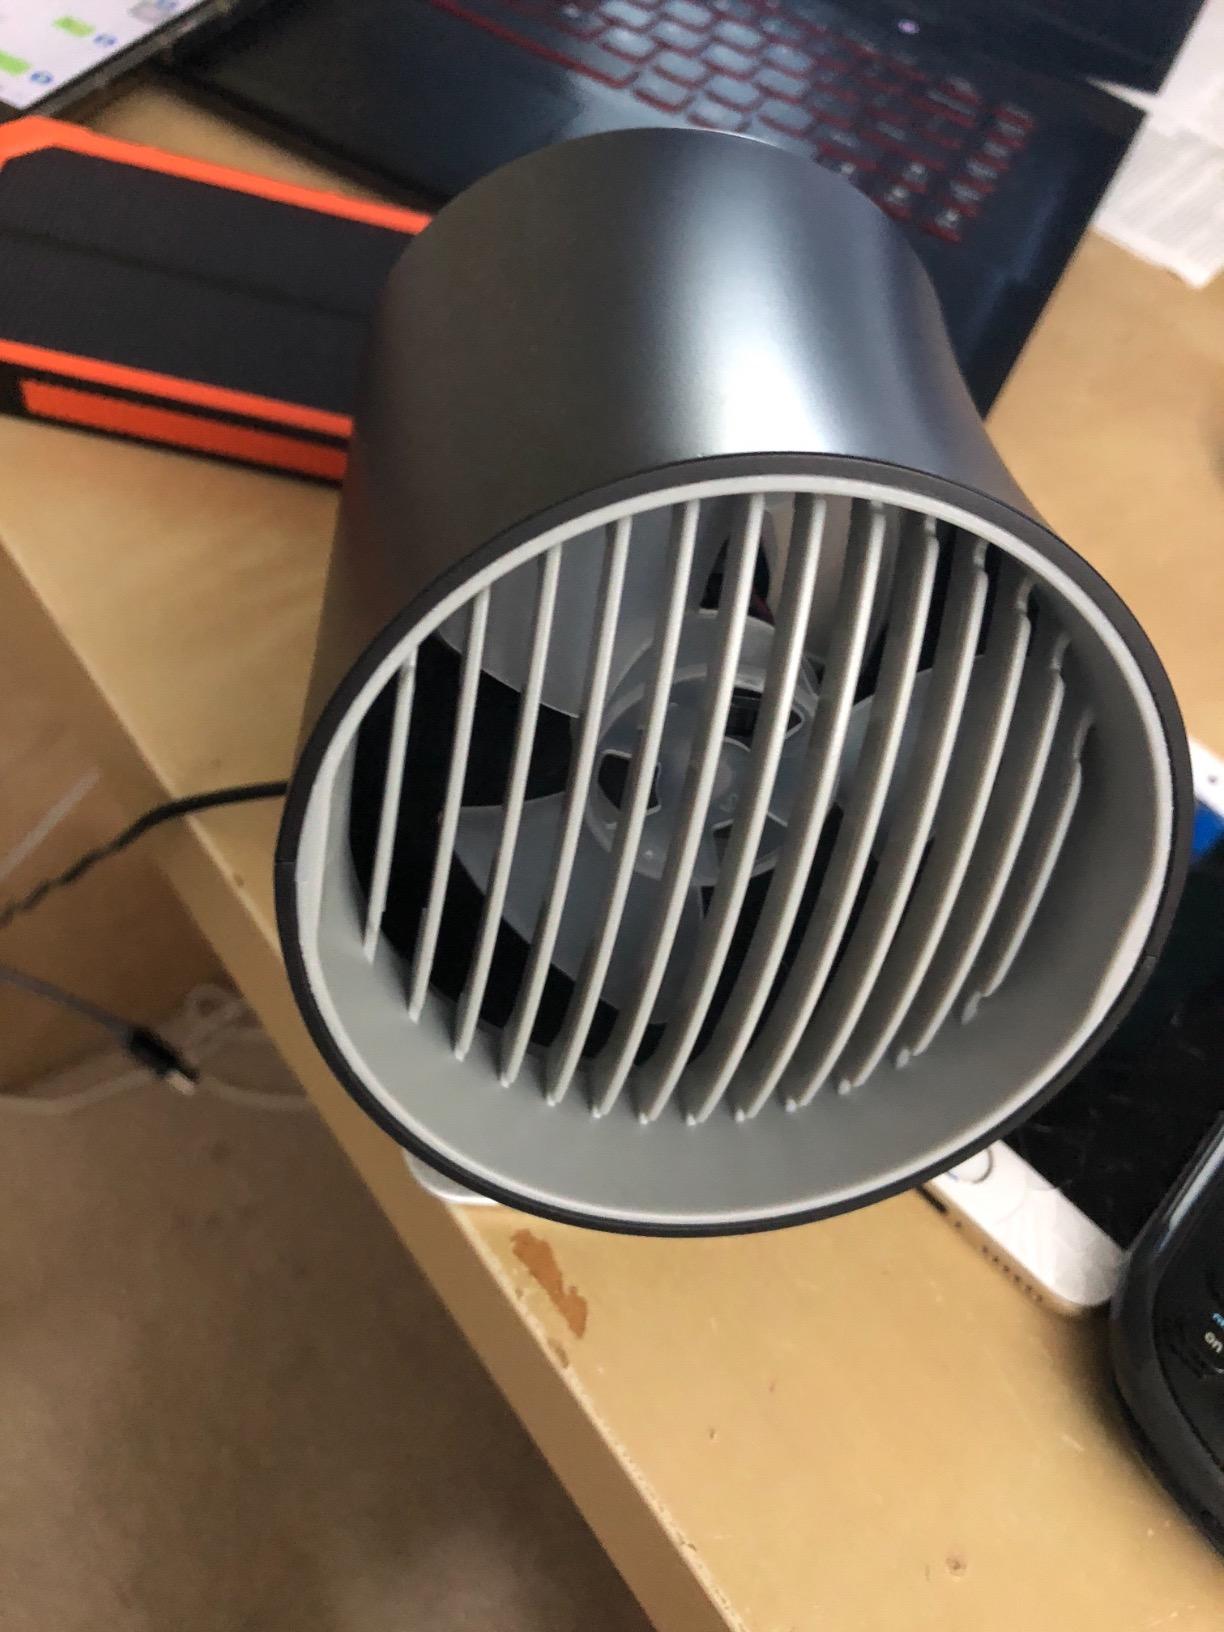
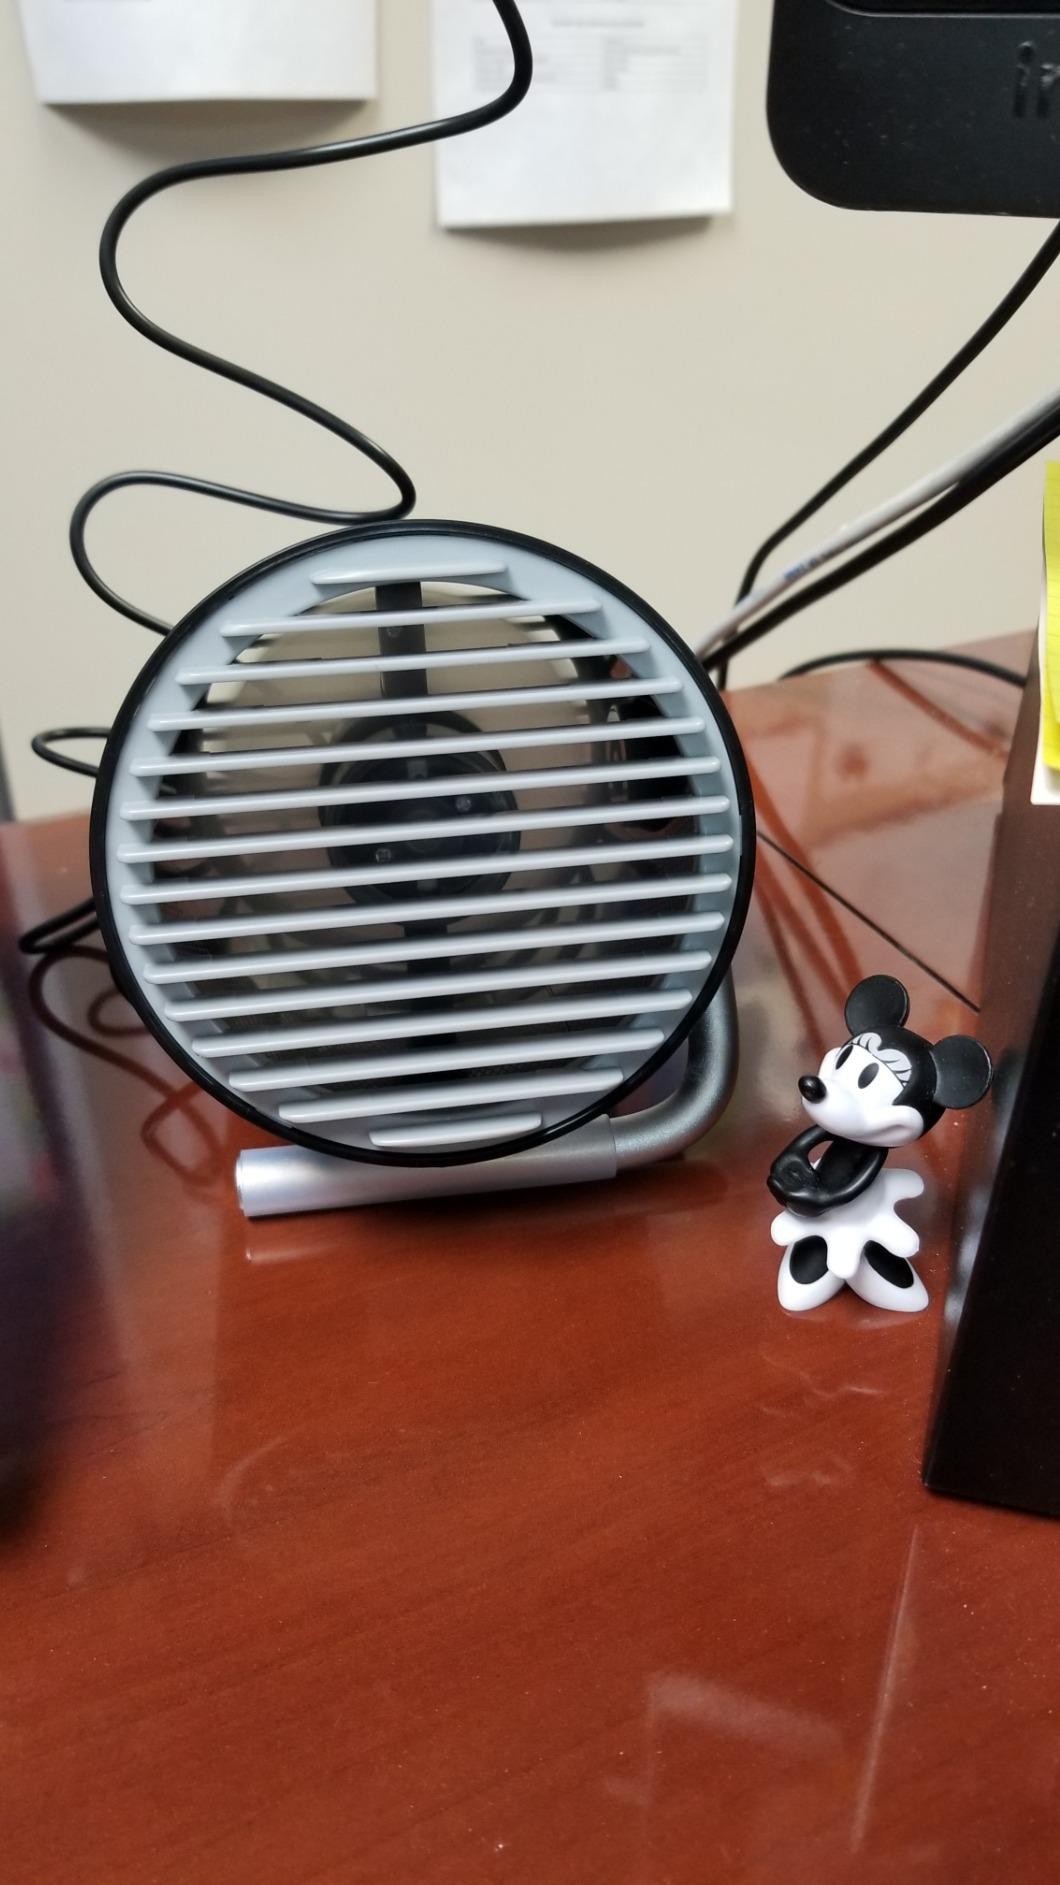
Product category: fan
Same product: no